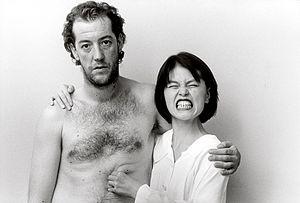
Fumiyo Ikeda, née en 1962 à Osaka au Japon, est une danseuse, actrice et chorégraphe japonaise de danse contemporaine et un membre de la Compagnie Rosas d'Anne Teresa De Keersmaeker depuis sa création en 1983.
Josse De Pauw est un acteur, metteur en scène de théâtre et réalisateur de cinéma belge.